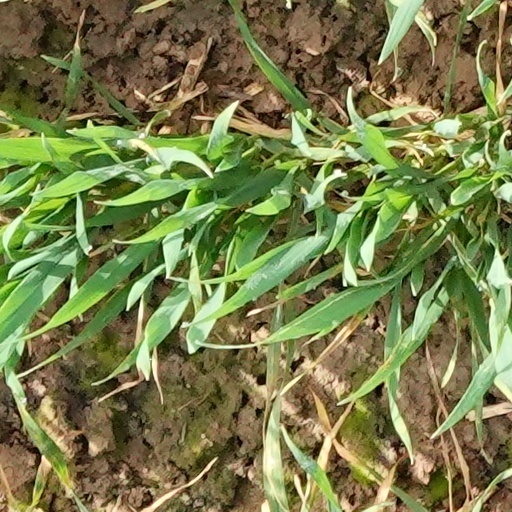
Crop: wheat